Golden Pouch

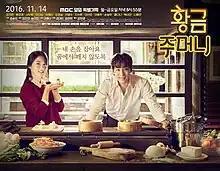
Promotional poster

Golden Pouch is a 2016 South Korean television series starring Jin Yi-han and Ryu Hyo-young. The series aired daily on MBC from 20:55 to 21:30 (KST).